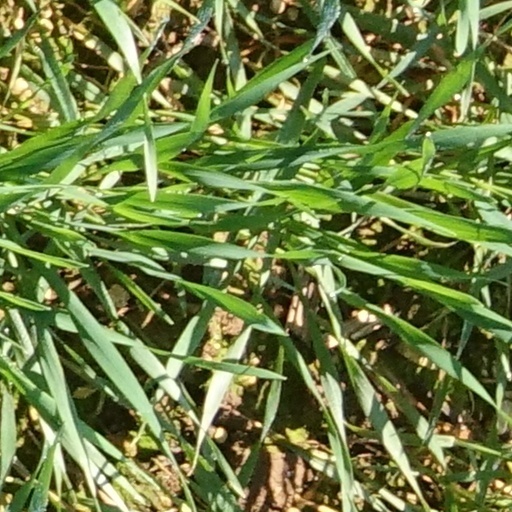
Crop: wheat